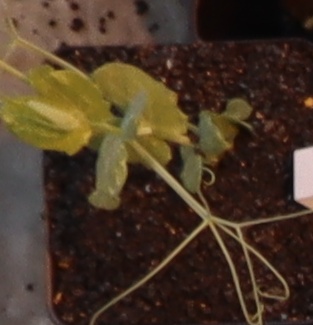
Label: Field Pea